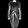
Label: Shirt